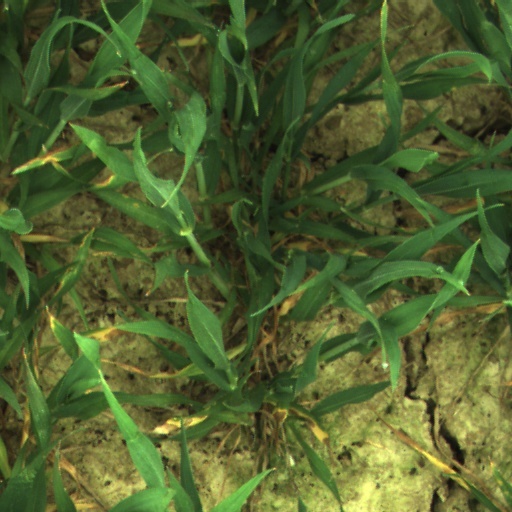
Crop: wheat